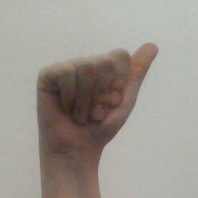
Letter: dhad